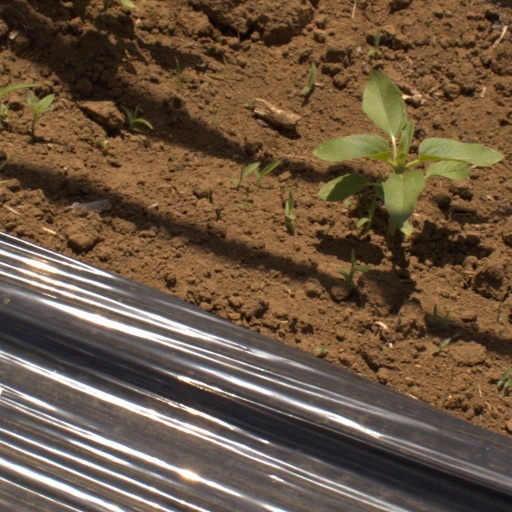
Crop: Jerusalem artichoke